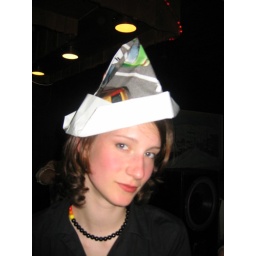
the cat in the hat